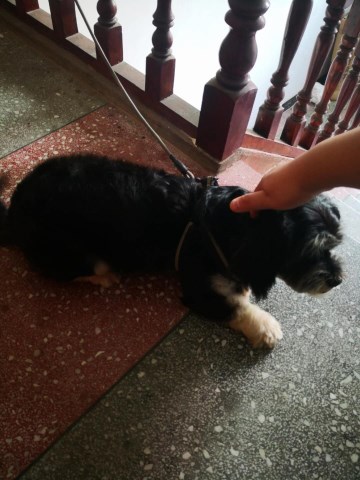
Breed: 2342-n000102-miniature_schnauzer